Homosexuality in ancient Rome

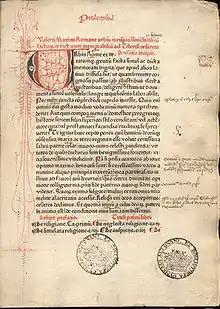
Page from an incunable of Valerius Maximus, "Factorum ac dictorum memorabilium libri IX", printed in red and black by Peter Schöffer (Mainz, 1471).

Some Roman men kept a male concubine ("concubinus", "one who lies with; a bed-mate") before they married a woman. Eva Cantarella has described this form of concubinage as "a stable sexual relationship, not exclusive but privileged". Within the hierarchy of household slaves, the "concubinus" seems to have been regarded as holding a special or elevated status that was threatened by the introduction of a wife. In a wedding hymn, Catullus portrays the groom's "concubinus" as anxious about his future and fearful of abandonment. His long hair will be cut, and he will have to resort to the female slaves for sexual gratification—indicating that he is expected to transition from being a receptive sex object to one who performs penetrative sex. The "concubinus" might father children with women of the household, not excluding the wife (at least in invective). The feelings and situation of the "concubinus" are treated as significant enough to occupy five stanzas of Catullus's wedding poem. He plays an active role in the ceremonies, distributing the traditional nuts that boys threw (rather like rice or birdseed in the modern Western tradition).